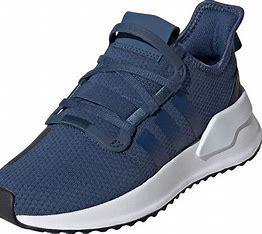
Brand: Adidas
Model: U_path Run